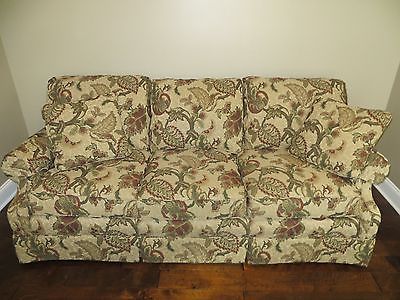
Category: sofa